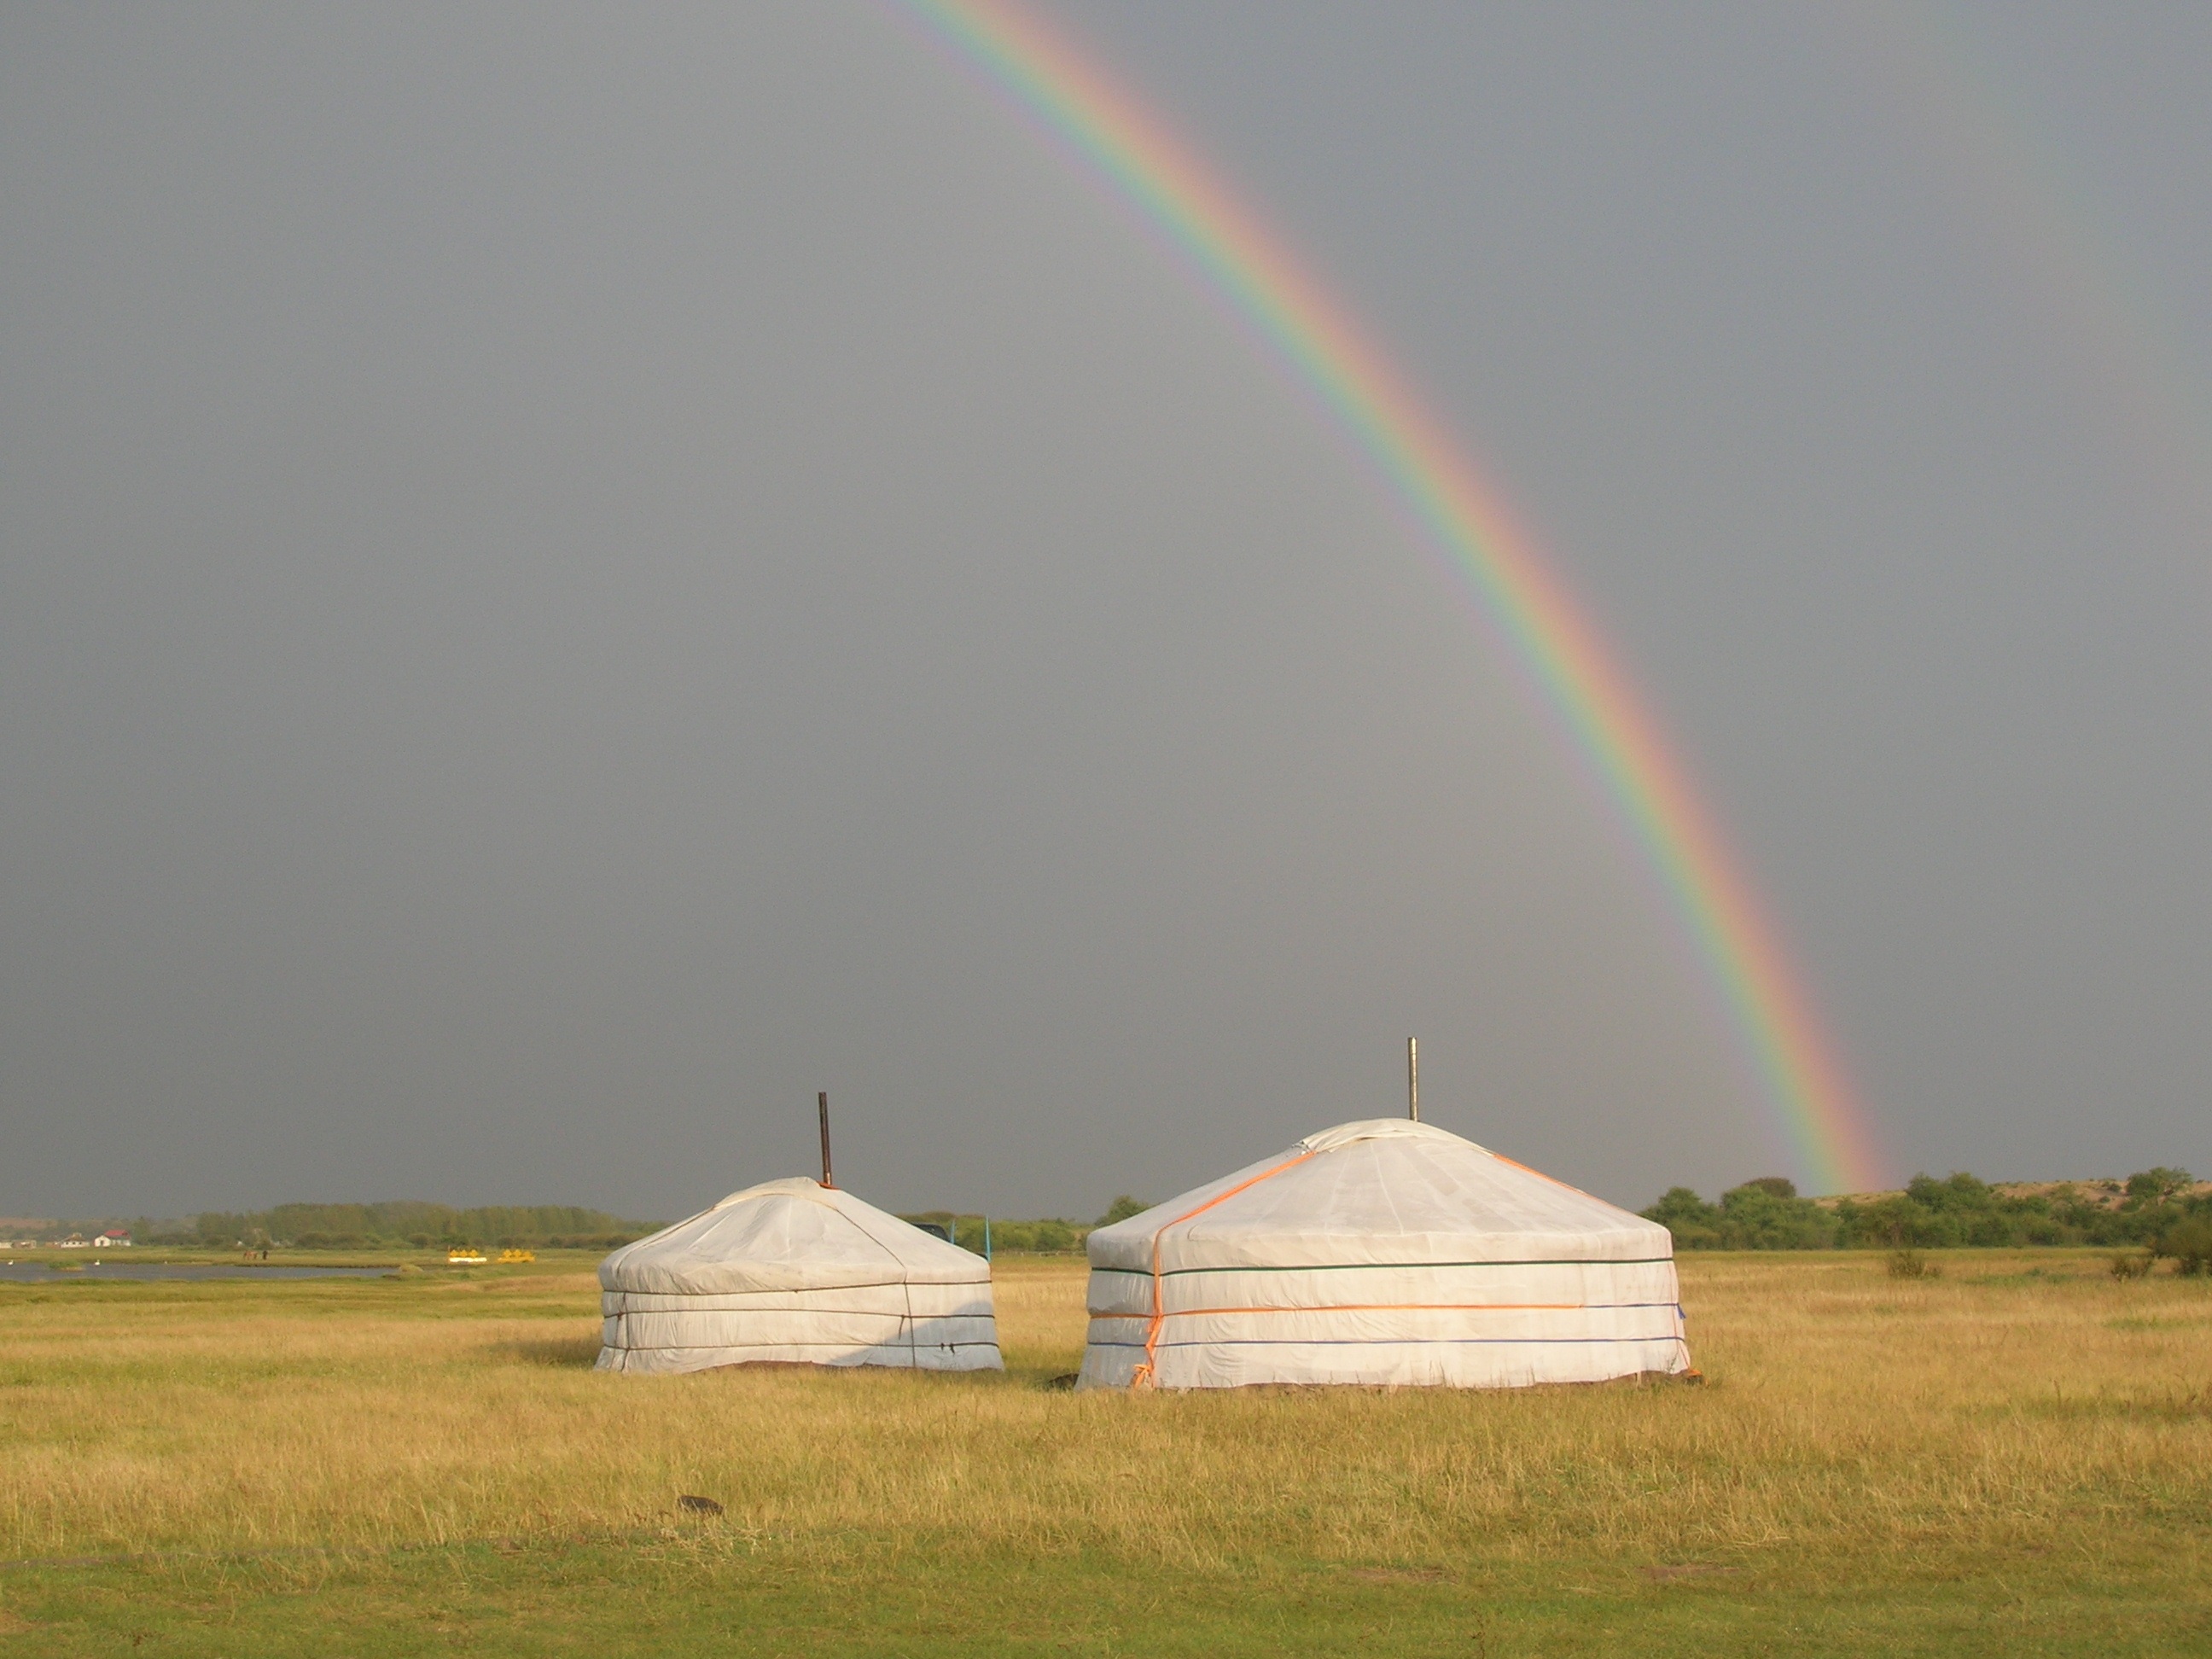
field, prairie, wind, atmosphere, plain, rainbow, grassland, tents, mongolia, meteorological phenomenon, atmosphere of earth